Rennes 2 University

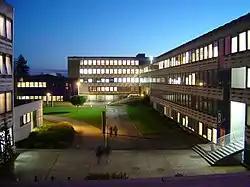
inside the campus, view on the ALC and Human Sciences buildings

In 1969, legislation was passed to promote the growth of French universities, which had the effect of splitting the University of Rennes into two new entities. This new university assumed the name of 'University of Upper Brittany'. The Villejean neighborhood was then still in development; housing for students and other university facilities had to be built.